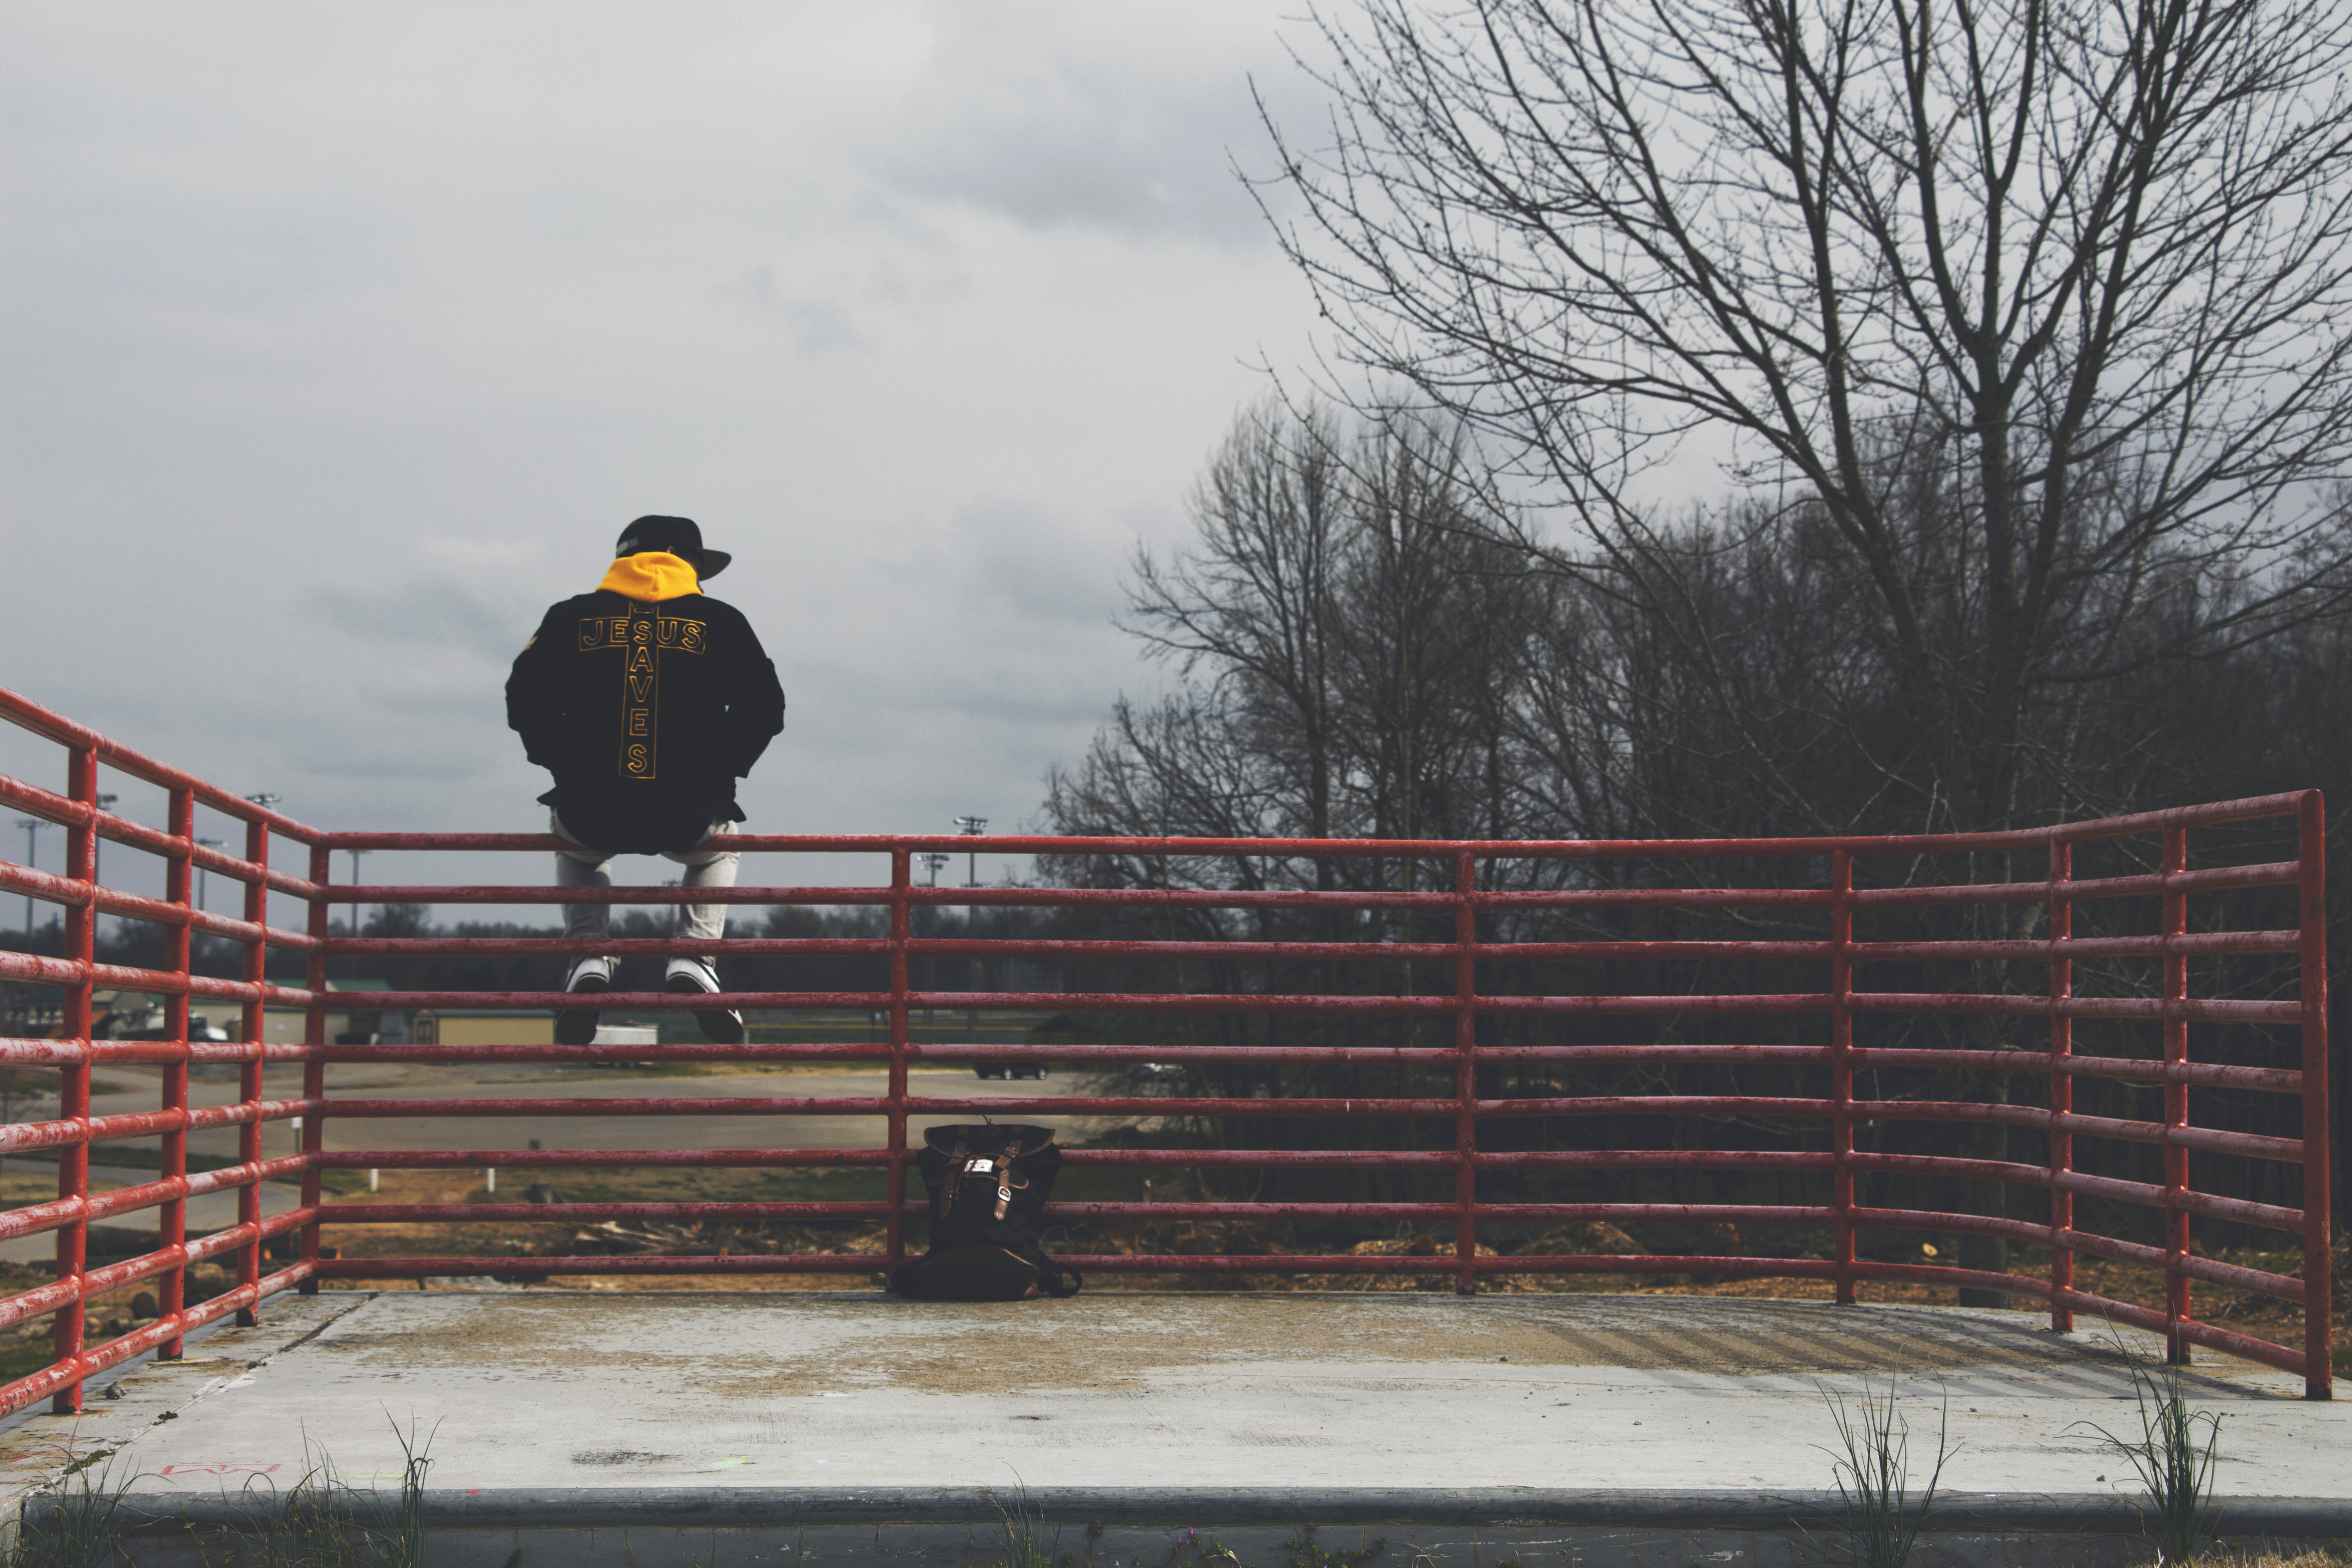
wall, walkway